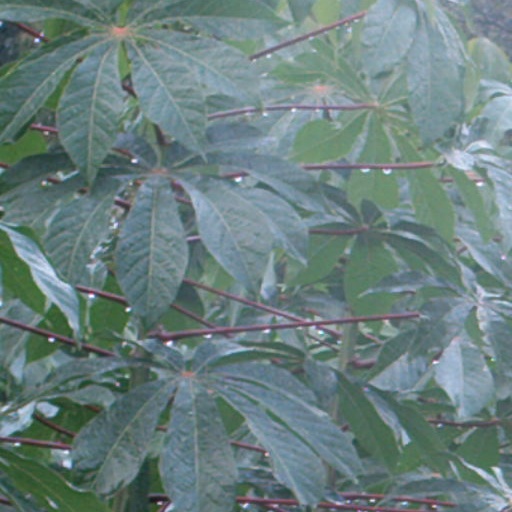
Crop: cassava